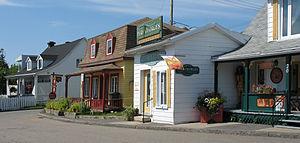
Wendake
Cet article recense les lieux patrimoniaux de la Capitale-Nationale inscrits au répertoire des lieux patrimoniaux du Canada, qu'ils soient de niveau provincial, fédéral ou municipal.
Wendake est une réserve amérindienne située dans la région de Québec. La communauté est enclavée par le quartier de Loretteville de la ville de Québec. La réserve, anciennement appelée Village-Huron ou Village-des-Hurons, est le chef-lieu de la nation huronne-wendat et de son territoire coutumier, le Nionwentsïo.
Max Gros-Louis ou Oné Onti, né le 6 août 1931 à Wendake, est un homme politique huron-wendat. Il est chef de Wendake par intermittence de 1964 à 2008.
Voici la liste des lieux historiques nationaux du Canada situé dans l'agglomération de Québec. En mars 2011, on compte 37 lieux historiques nationaux à Québec, dont sept sont administrés par Parcs Canada. Il y a finalement un site qui a perdu sa désignation..